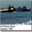
Label: ship